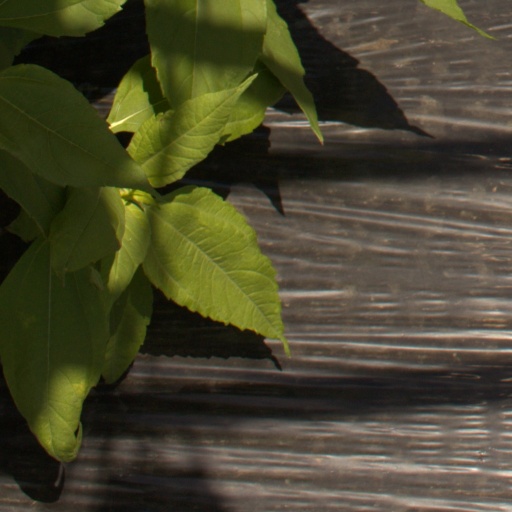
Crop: Jerusalem artichoke